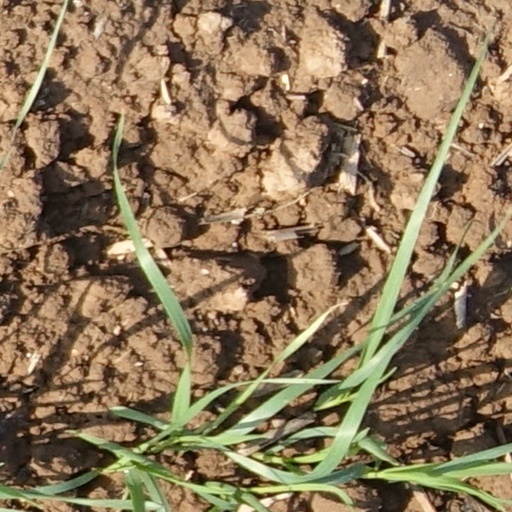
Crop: wheat